Blythe Ferry

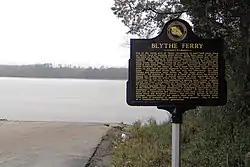
Blythe Ferry site

Blythe Ferry was a ferry across the Tennessee River in Meigs County, Tennessee, United States. In 1838, the ferry served as a gathering point and crossing for the Cherokee Removal, commonly called the Trail of Tears, in which thousands of Cherokee were forced to move west to Oklahoma from their homeland in the southeastern United States.